Economic policy of the Barack Obama administration

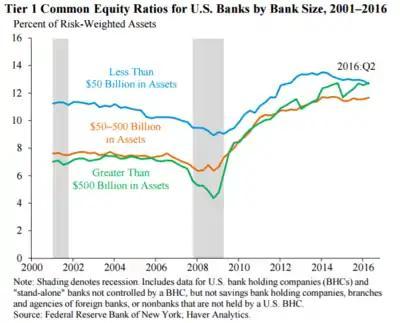
The tier 1 ratio represents the strength of the financial cushion that a bank maintains; the higher the ratio, the stronger the financial position of the bank, other things equal. Dodd–Frank set standards for improving this ratio and has been successful in that regard.

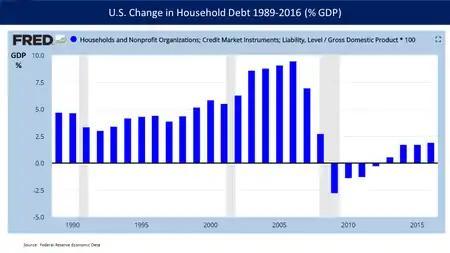
U.S. changes in household debt as a percentage of GDP for 1989–2016. Recoveries from financial crises tend to be protracted, as debt levels must be reduced before typical borrow-and-spend patterns are resumed. In this case, homeowners paid down debt from 2009 to 2012.

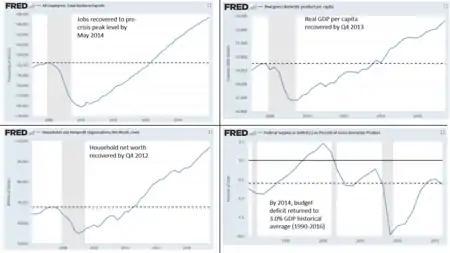
Several major U.S. economic variables had recovered from the 2007-2009 Subprime mortgage crisis and Great Recession by the 2013-2014 time period.

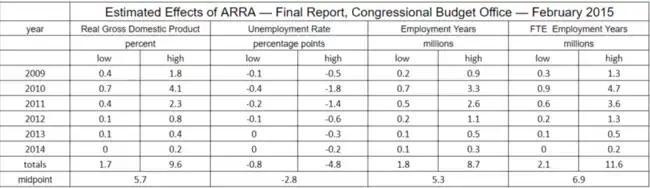

President Obama's first inauguration was held during the depths of the Great Recession. The situation was dire; the economy had lost nearly 3.6 million jobs in 2008 and was shedding jobs at a nearly 800,000 per month rate when he took office. During September 2008, several major financial institutions either collapsed, were forced into mergers, or were bailed out by the government. The financial system was nearly frozen, as the equivalent of a bank run on the essentially unregulated, non-depository shadow banking system was in progress. Ben Bernanke later stated that 12 of the 13 largest U.S. financial institutions were at risk of failure during the crisis.